Ferdynand Stokowski

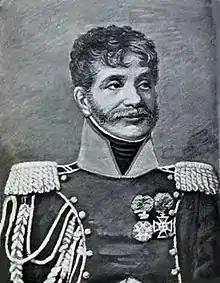
Ferdynand Stokowski

Ferdynand Ignacy Stokowski (26 August 1776, in Sierpowie – 1827) was a Polish officer in the French army of the Napoleonic Wars. He was one of the squadron commanders of the Polish 1st Light Cavalry Regiment of the Imperial Guard and made a baron de l'Empire in 1811, before being dismissed from the French army with the rank of brigadier general.